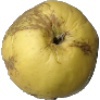
Label: golden_apple